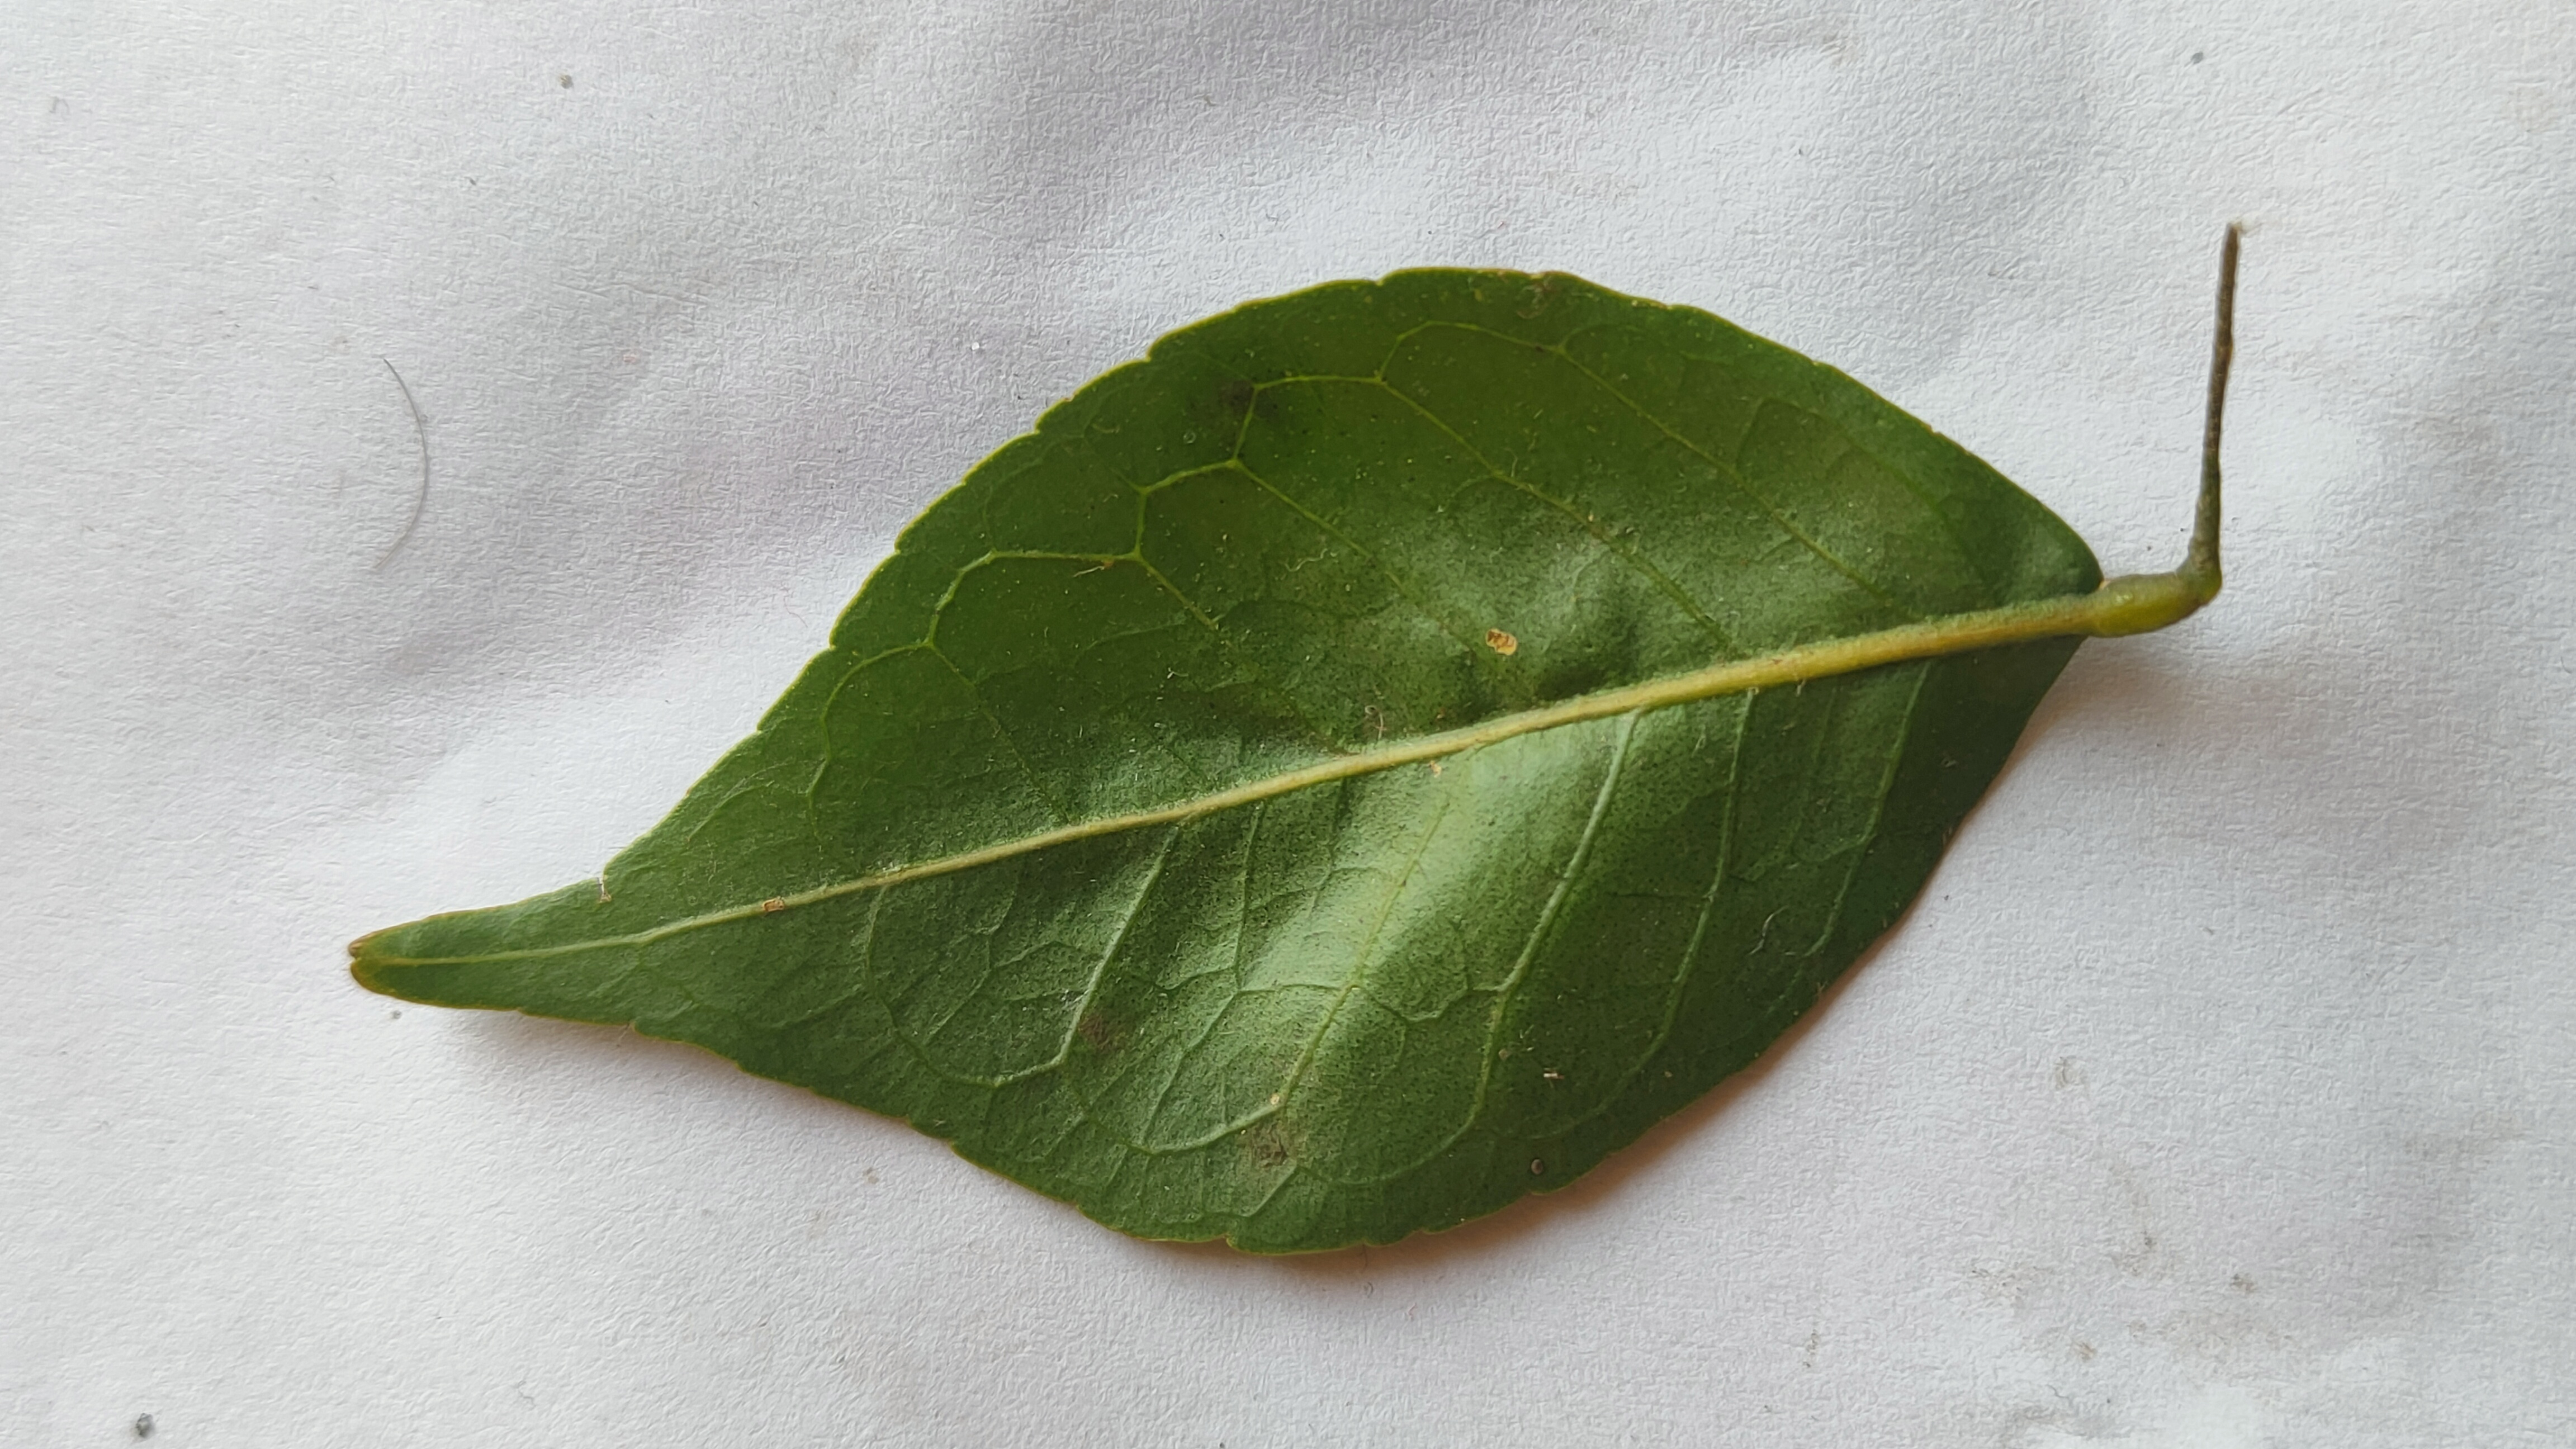
Leaf variety: Aegle marmelos